Buchler v Talbot

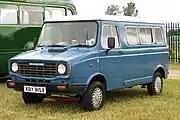

is a UK insolvency law case, concerning the priority of claims in a liquidation. Under English law at the time the expenses of liquidation took priority over the preferred creditors, and the preferred creditors took priority over the claims of the holder of a floating charge. However, a crystallised floating charge theoretically took priority over the liquidation expenses. Accordingly the courts had to try and reconcile the apparent triangular conflict between priorities.